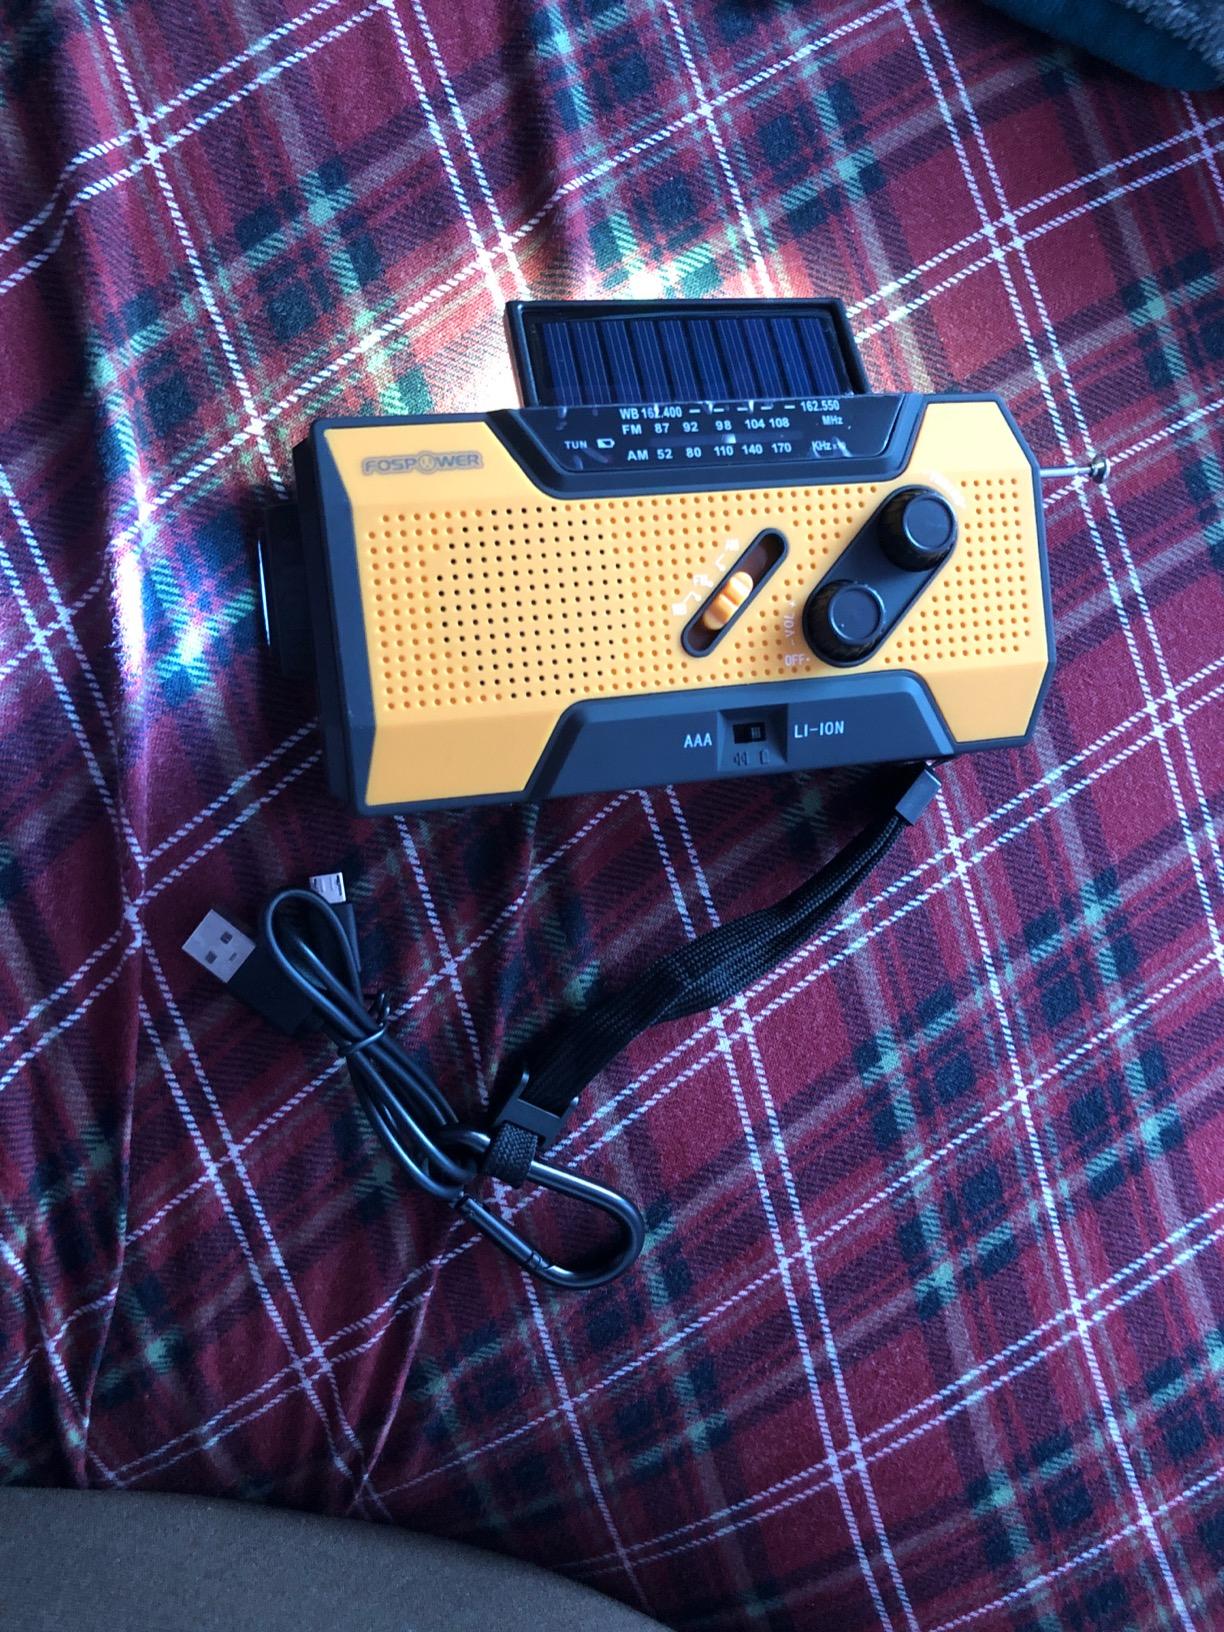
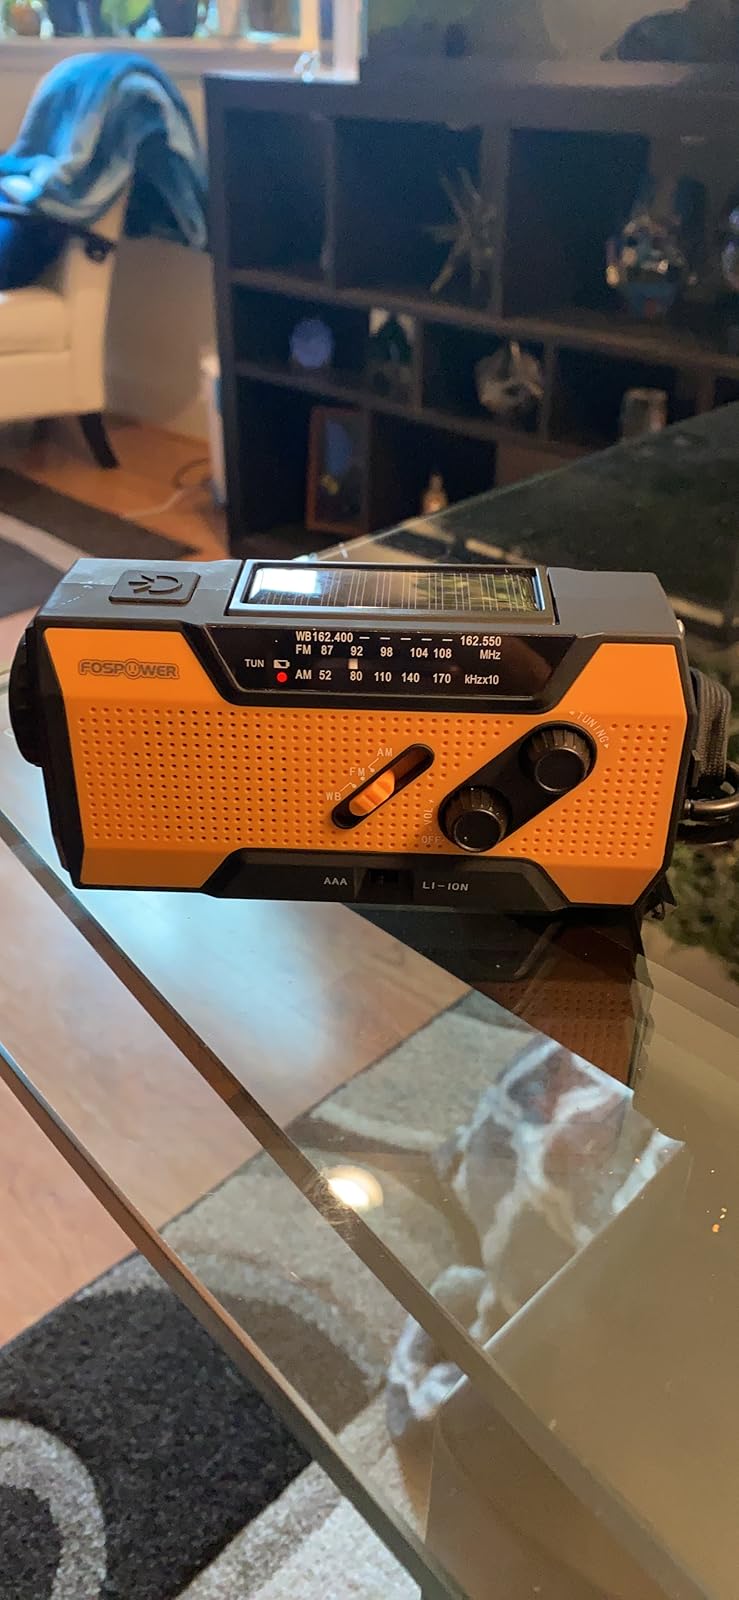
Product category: radio
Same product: yes